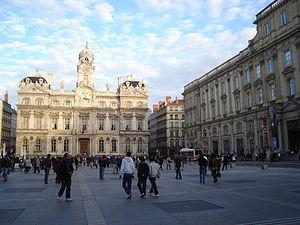
Place des Terreaux, Lyon
La liberté de panorama est une exception au droit d'auteur par laquelle il est permis de reproduire une œuvre protégée se trouvant dans l'espace public. Selon les pays, cette exception peut concerner les œuvres d'art ou les œuvres d'architecture.
L'Olympique lyonnais est un club de football français fondé en 1950 à Lyon. Le club, basé au Parc Olympique lyonnais à Décines-Charpieu, est présidé depuis juin 1987 par Jean-Michel Aulas.
La place des Terreaux est une place située dans le 1ᵉʳ arrondissement de Lyon, sur la presqu'île entre le Rhône et la Saône, au pied de la colline de la Croix-Rousse.